St Thomas' Church, Erfurt

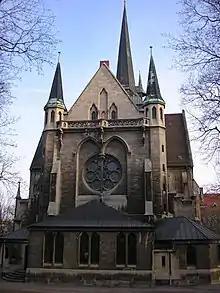
View from south

After the groundbreaking for the New St Thomas' Church on 29 April 1900, work began on a new neo-Gothic building in a park on "Schillerstraße" street under the direction of the pastor Alfred Fritzsche and the Hanoverian architect Rudolph Eberhard Hillebrand. They had decided on a northern orientation of the church, parallel to "Viktoriastraße" (today's "Puschkinstraße"), in order to escape the traffic noise in "Schillerstraße". Master mason Ferdinand Schmidt and master stonemason C. Walther were responsible for the exterior work and decorative painter Alexander Linnemann for the interior painting and design of the coloured glazing. After two years of construction, the New St Thomas' Church, with room for about 1,100 visitors, was consecrated in a celebratory service on 15 June 1902. In return, the old St Thomas' Church was demolished a year later and previously, valuable furnishings, such as the altar retable from 1445 and a sacrament house, were taken over into the new building. However, the retable was not placed on the altar as in the Old St Thomas' Church, but was kept in the church hall next door.